Juxtapozed with U

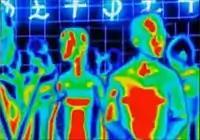
The promotional video for "Juxtapozed with U" features a woman and a man seen as thermal images. This screenshot shows the pair visiting a nightclub with mathematical symbols and currency signs on the walls.

A promotional video, directed by Dawn of the New Assembly/H5, was produced to accompany the release of "Juxtapozed with U" as a single. According to Gruff Rhys the band made separate videos for "Rings Around the World"'s three singles as they saw the videos included on the DVD release of the album as "pure art" whereas they needed promotional music videos that were more like adverts for the songs.